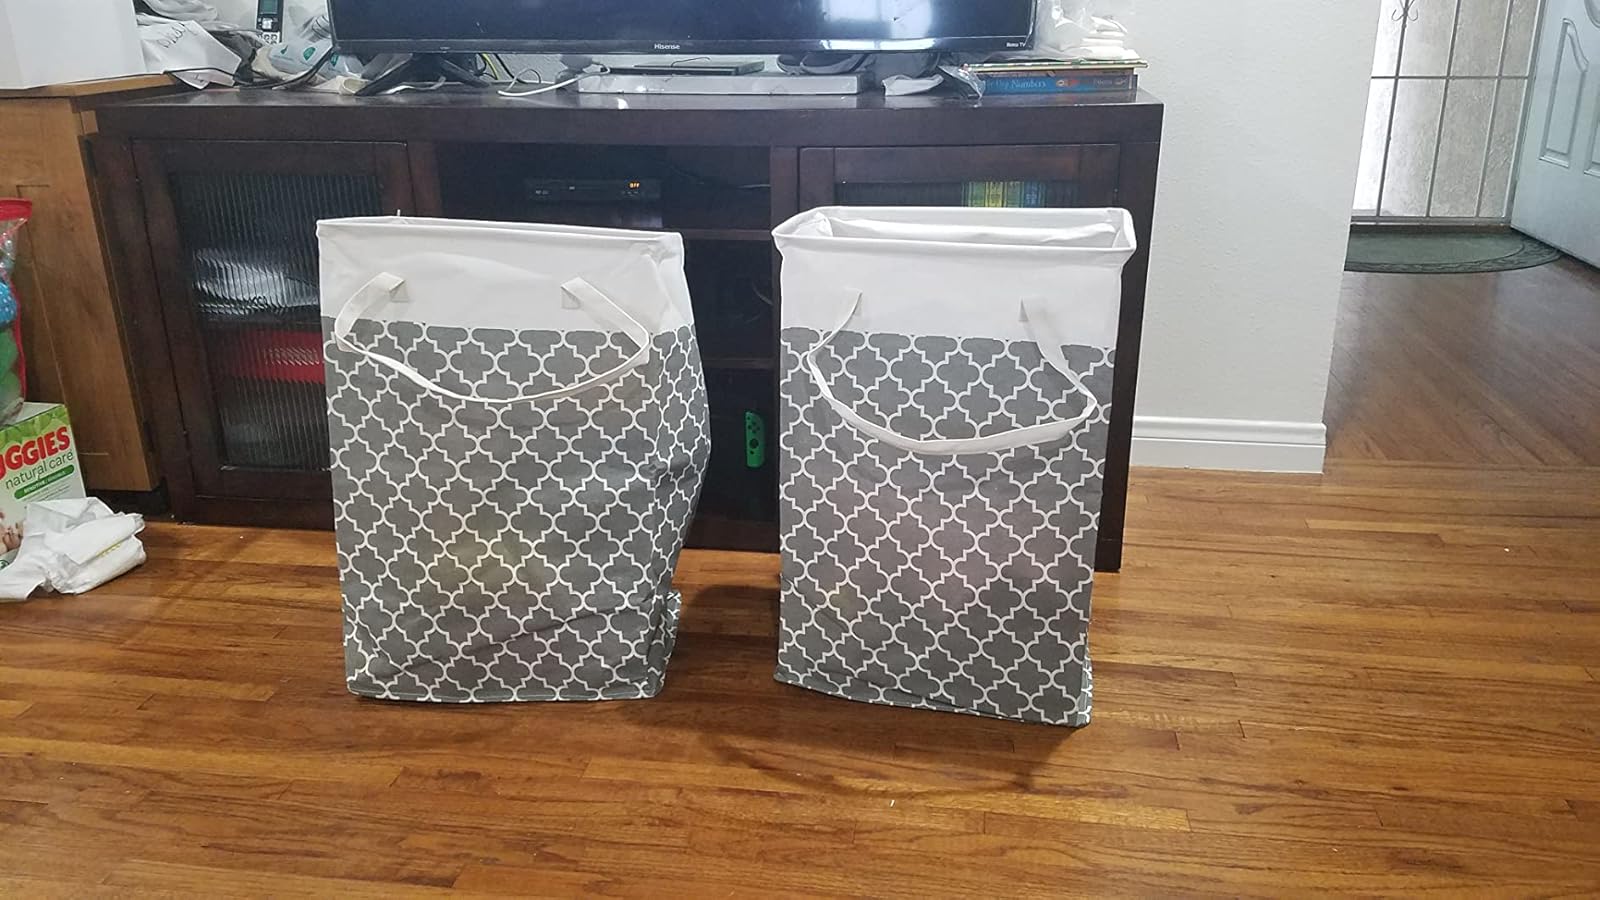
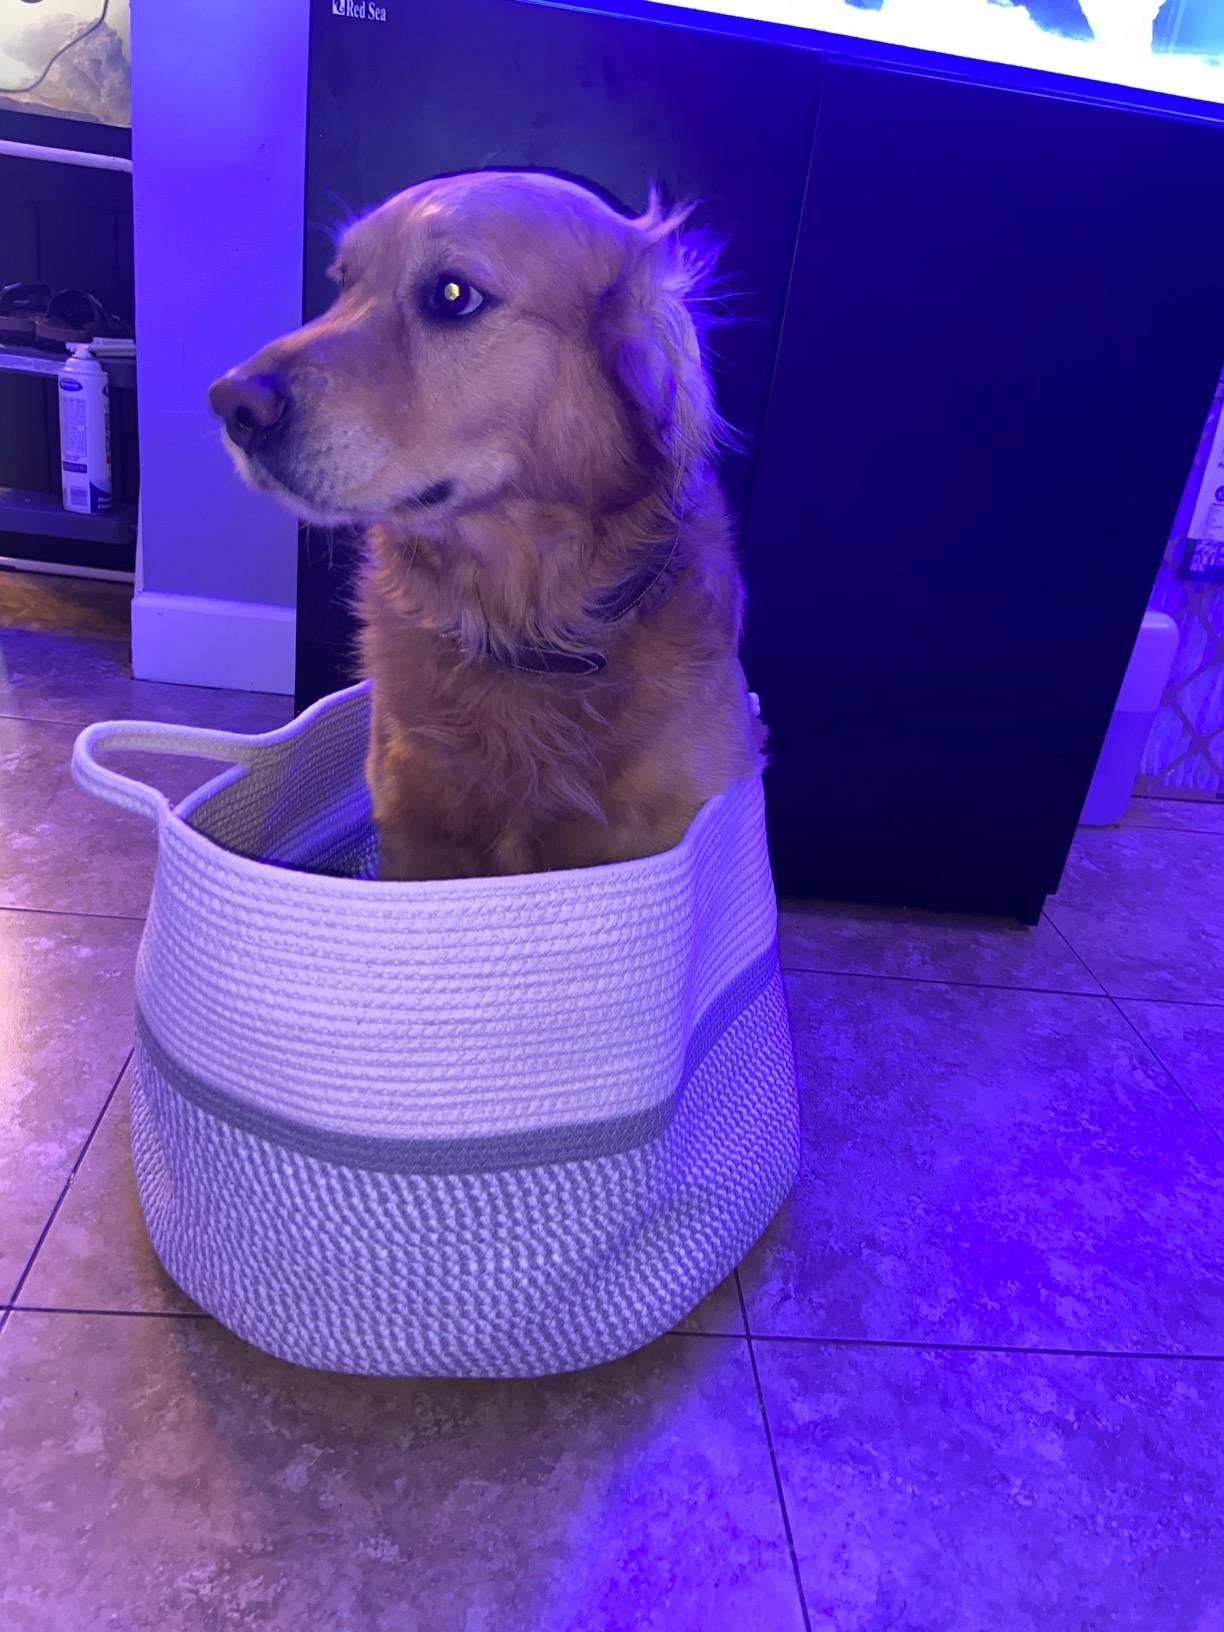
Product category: items_hamper
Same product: no